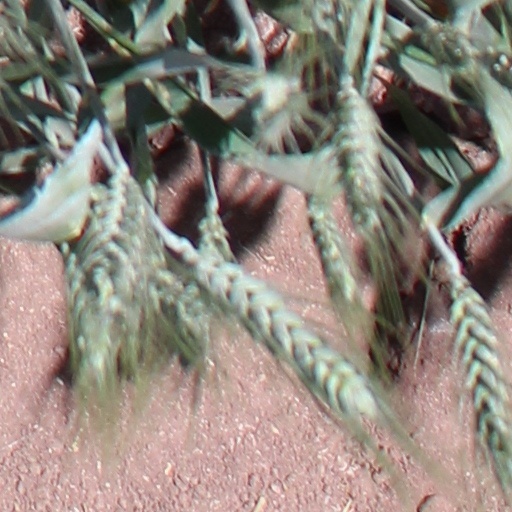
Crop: wheat